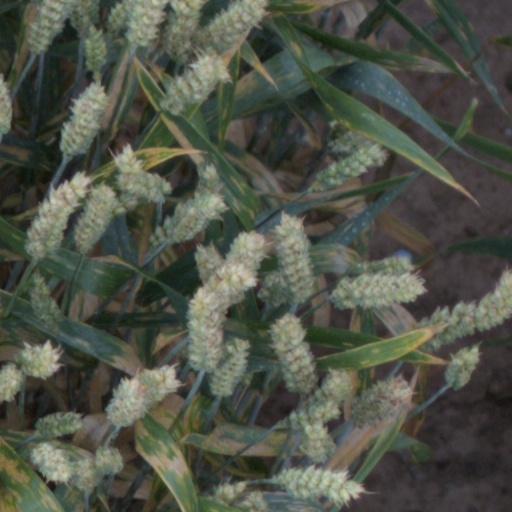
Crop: wheat